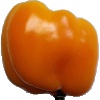
Label: Pepper Yellow 1